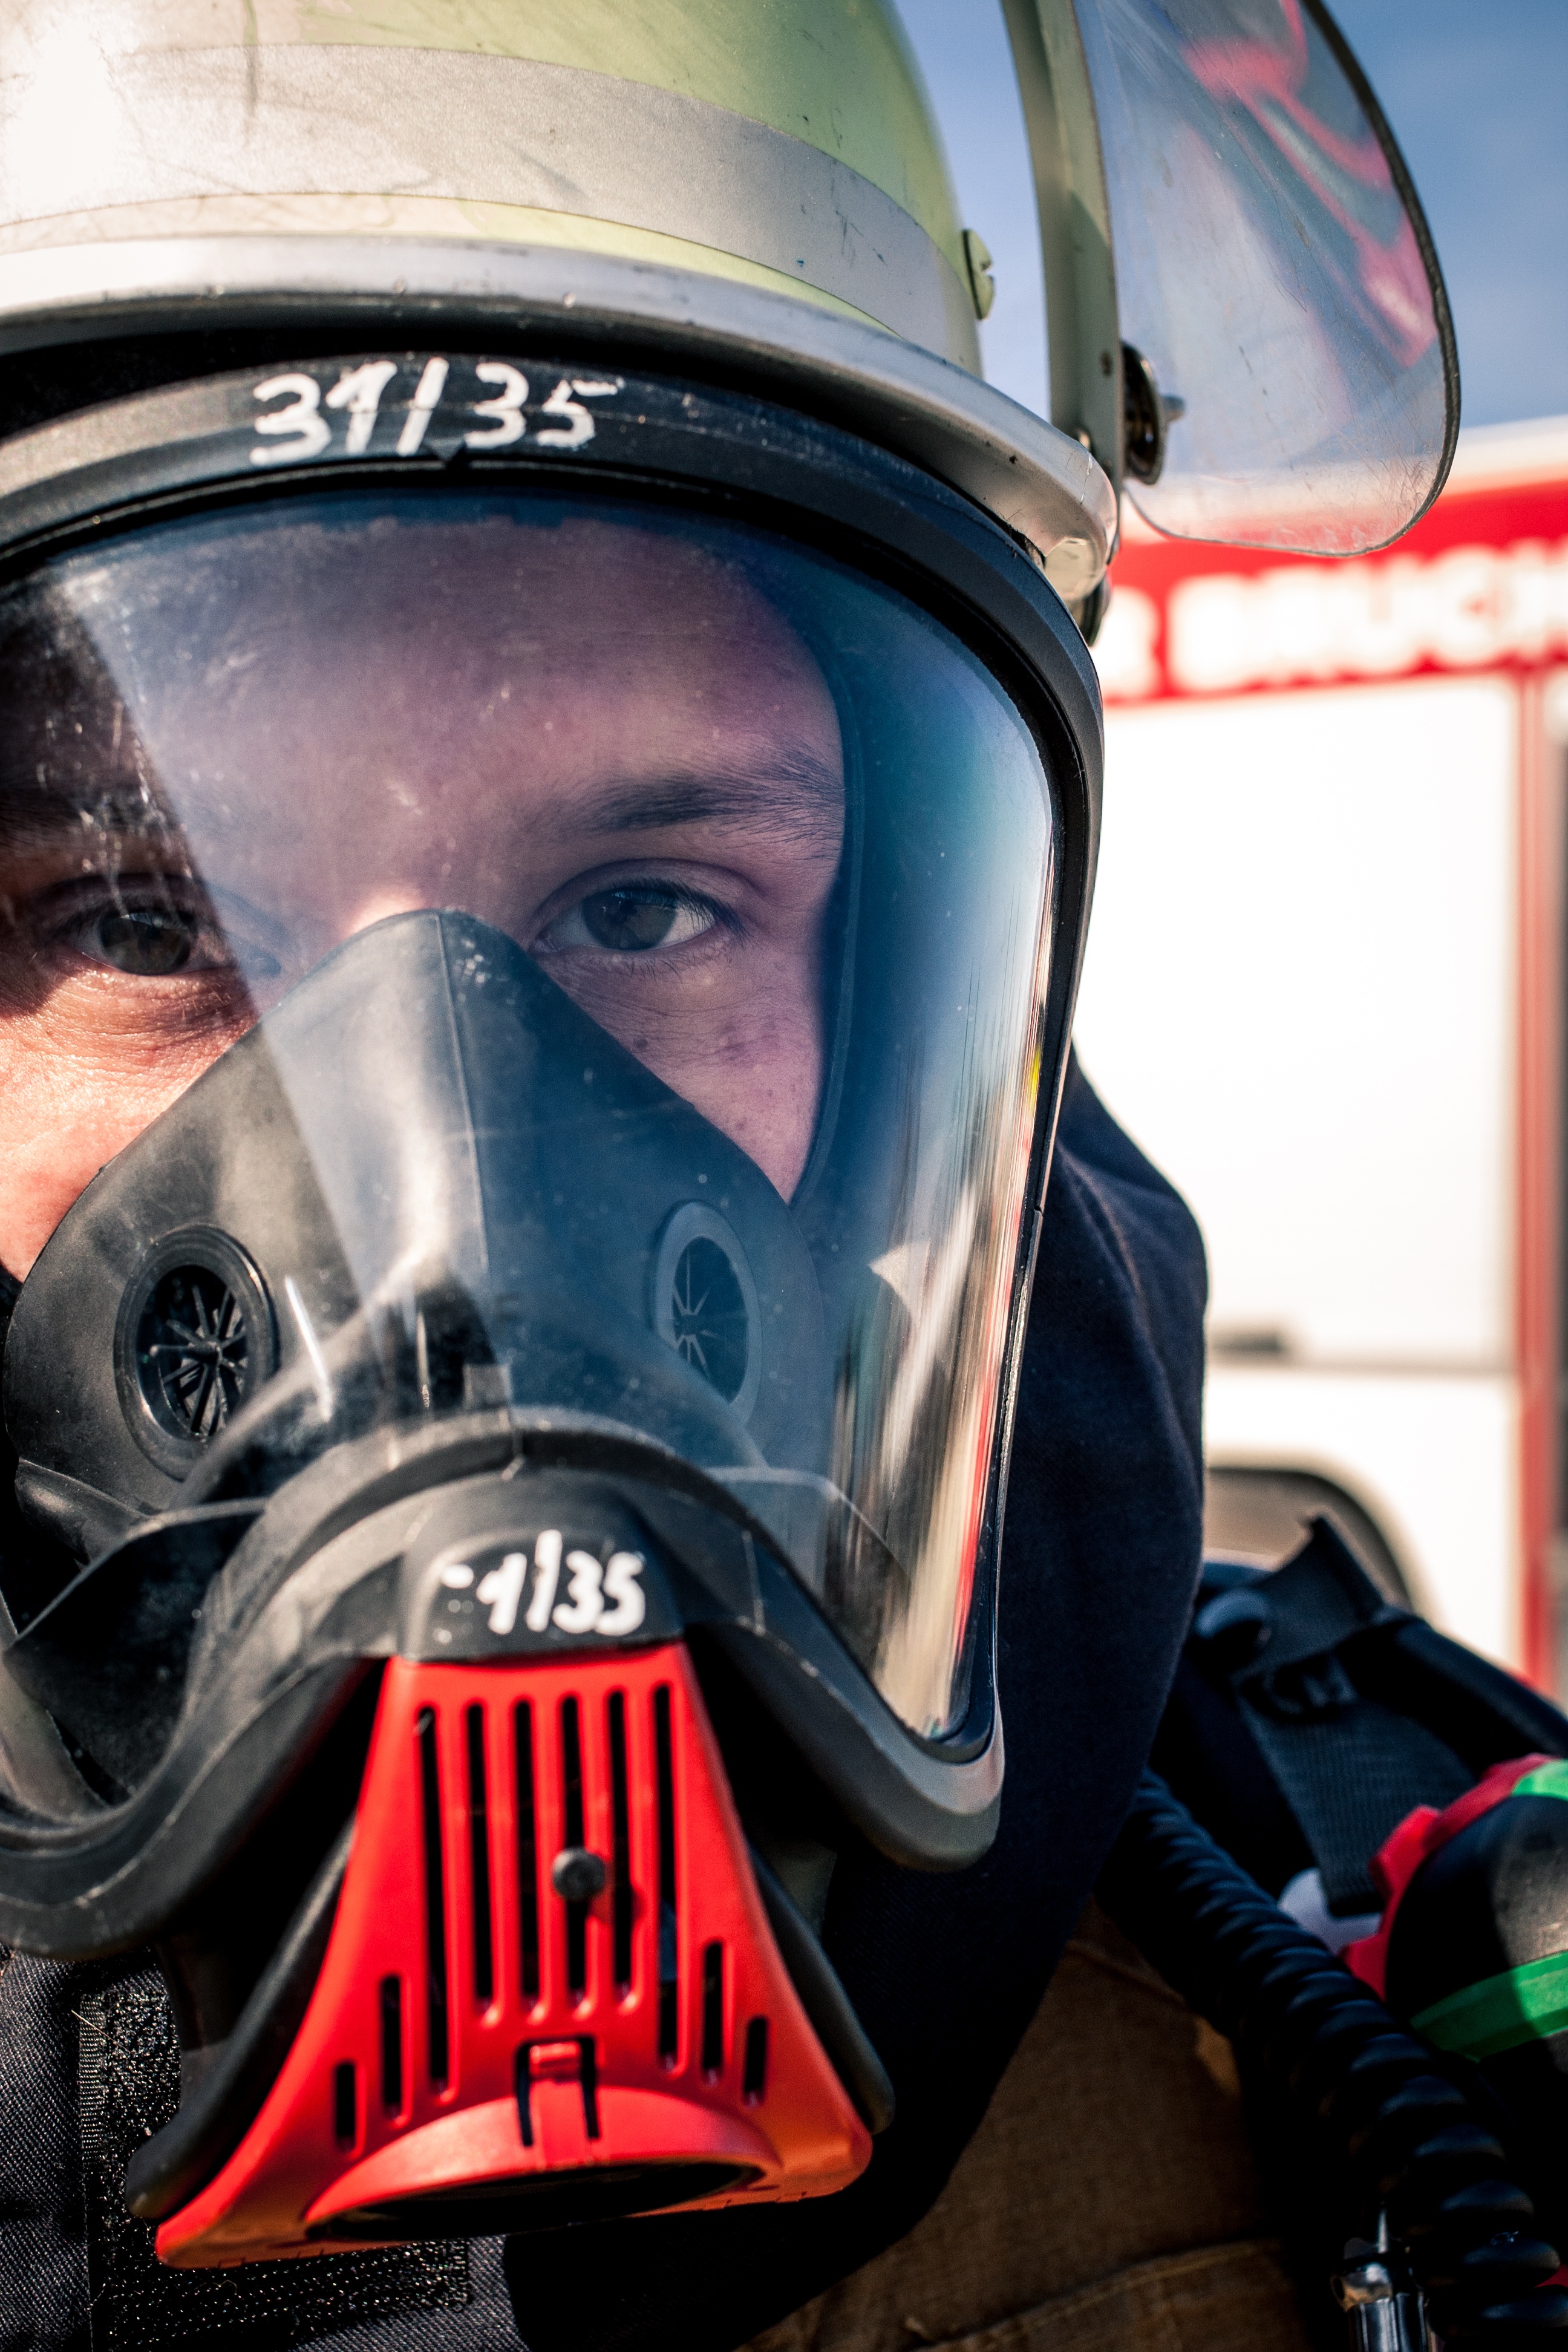
equipment, fire, clothing, headgear, mask, helmet, held, helm, costume, respiratory protection, breathing apparatus, fire fighter, firefighting job, volunteer firefighter, firefighter, firefighters, delete, personal protective equipment